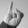
ASL letter: I